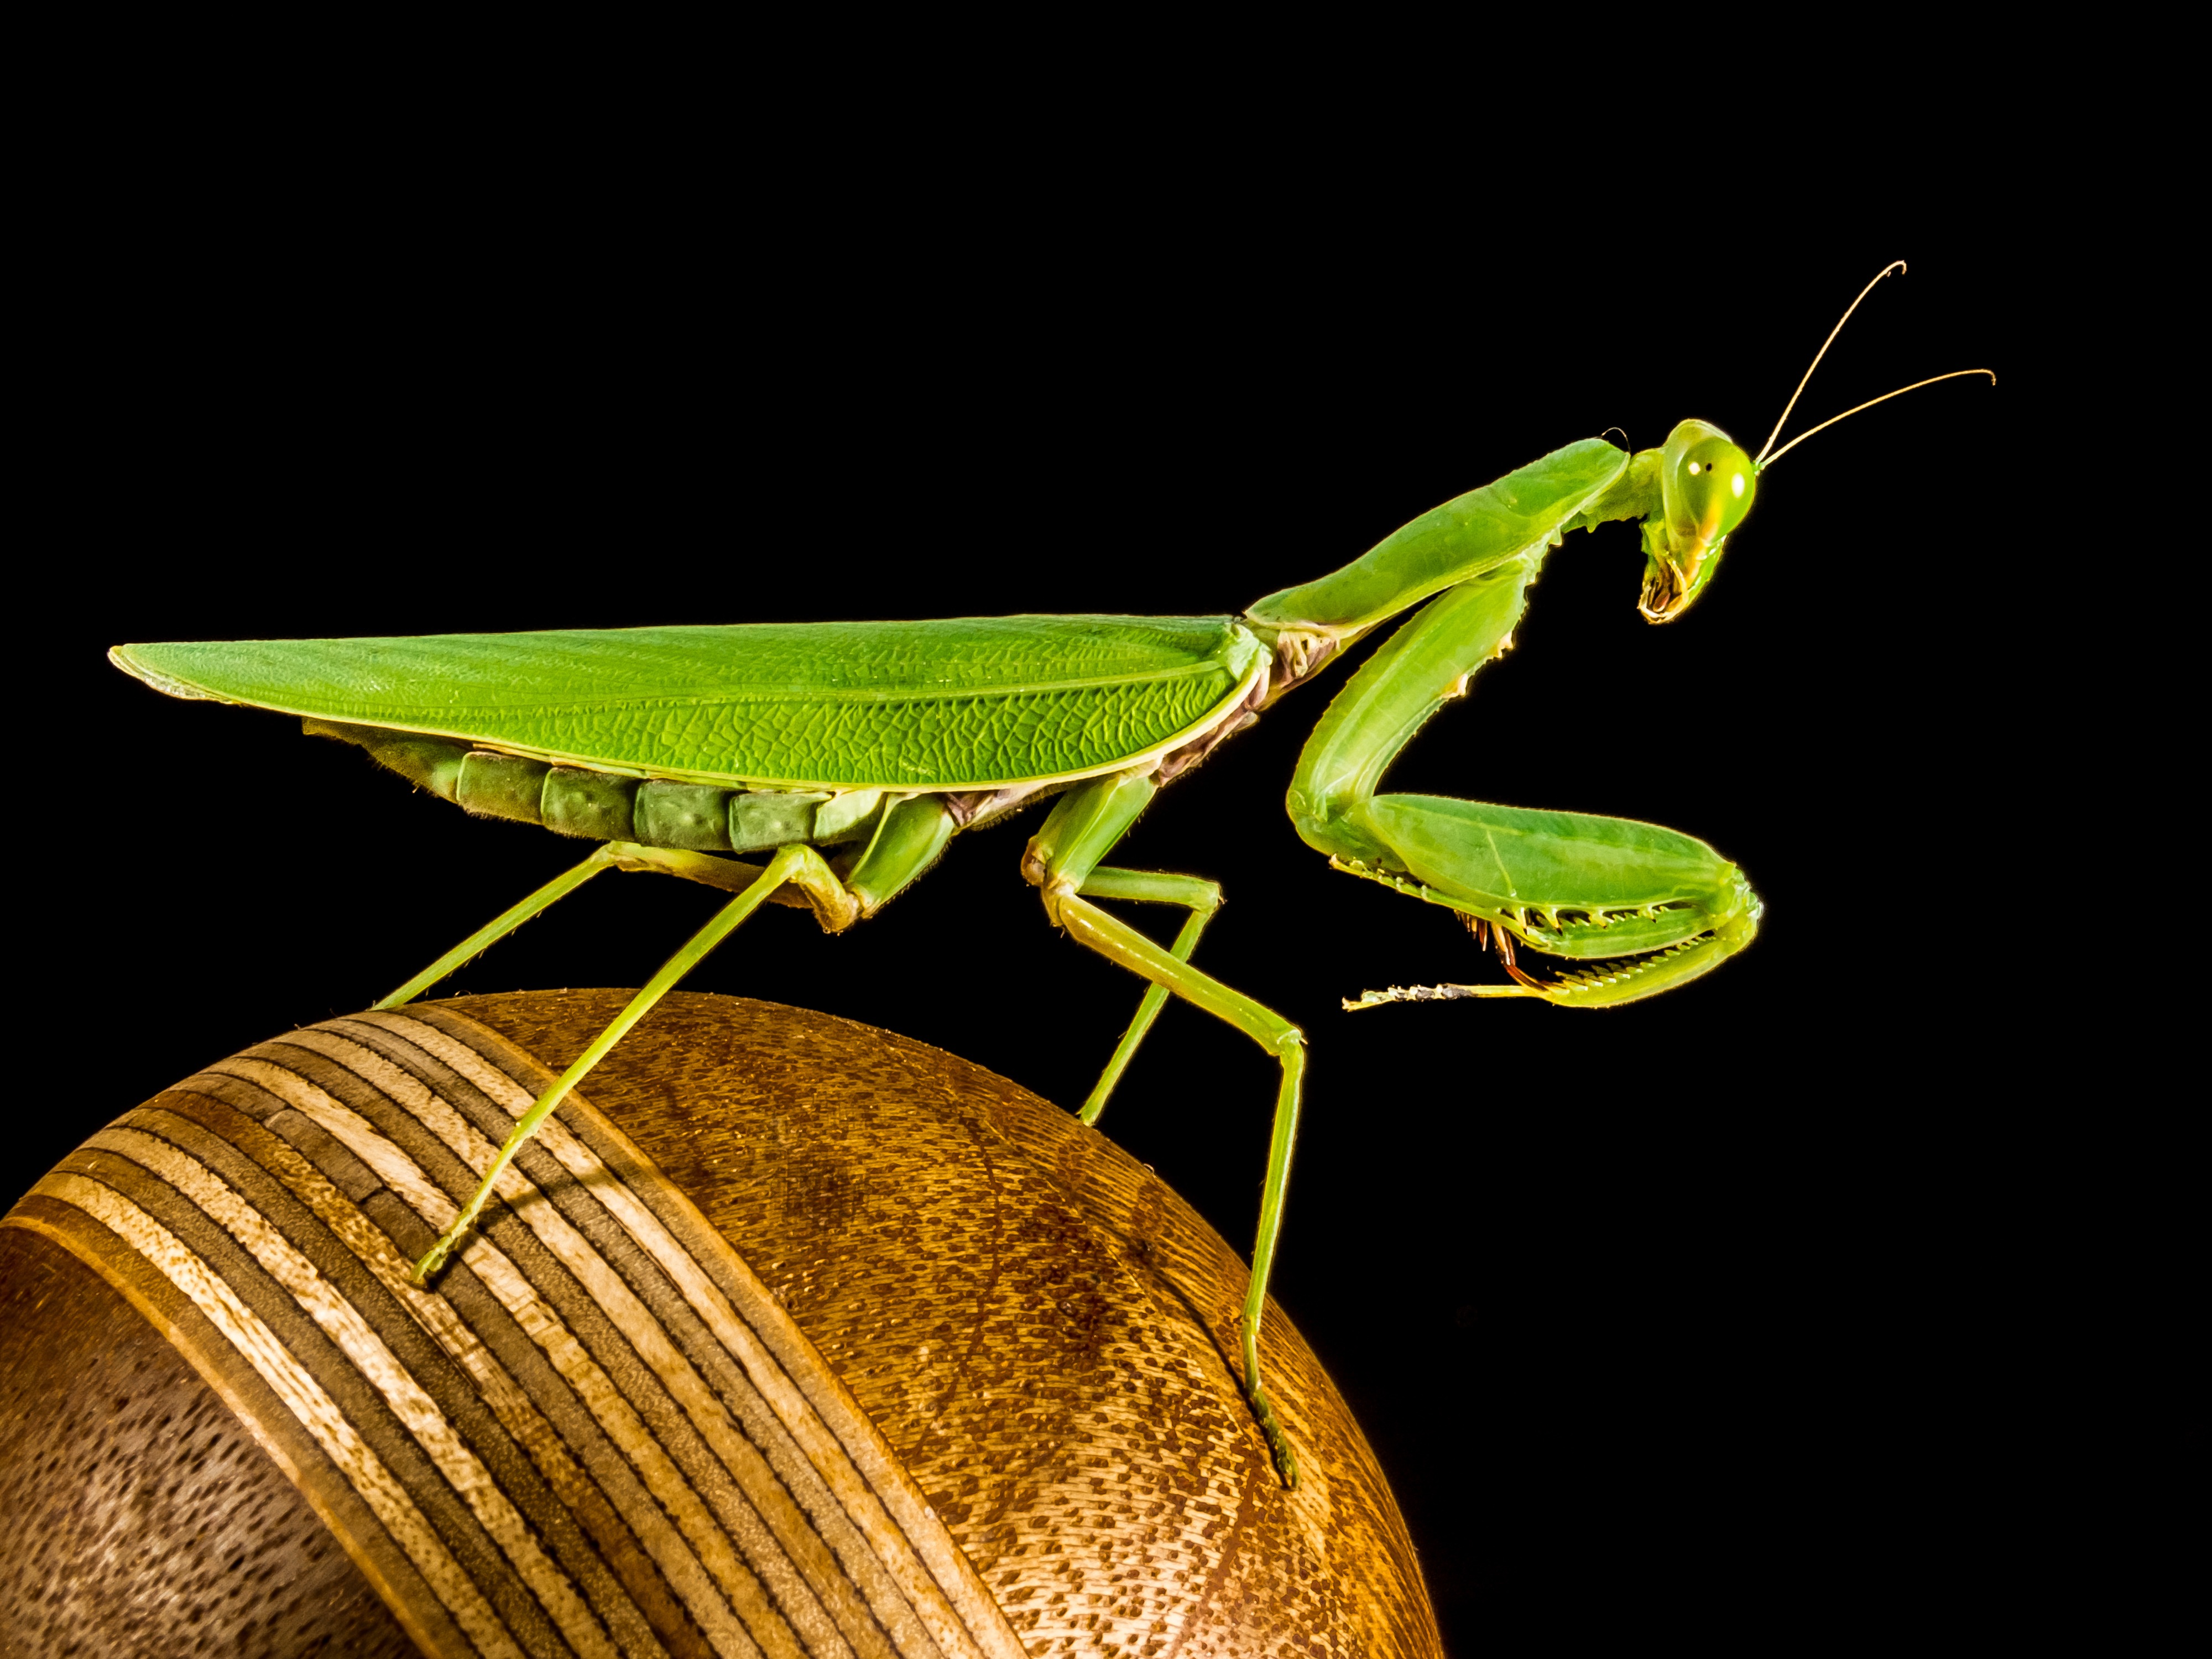
green, praying mantis, insect, close, fauna, invertebrate, mantis, grasshopper, locust, macro photography, arthropod, fishing locust, cricket like insect